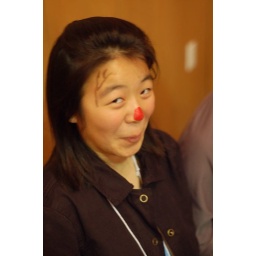
olvie will forever remain a cute little girl in our eyes.